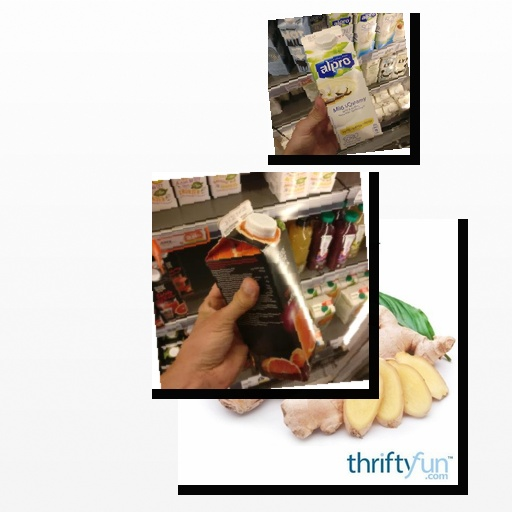
Food items: vanilla_soy_yogurt, red_grapefruit_juice, ginger